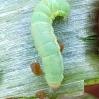
Crop: Onion
Condition: caterpillar-p